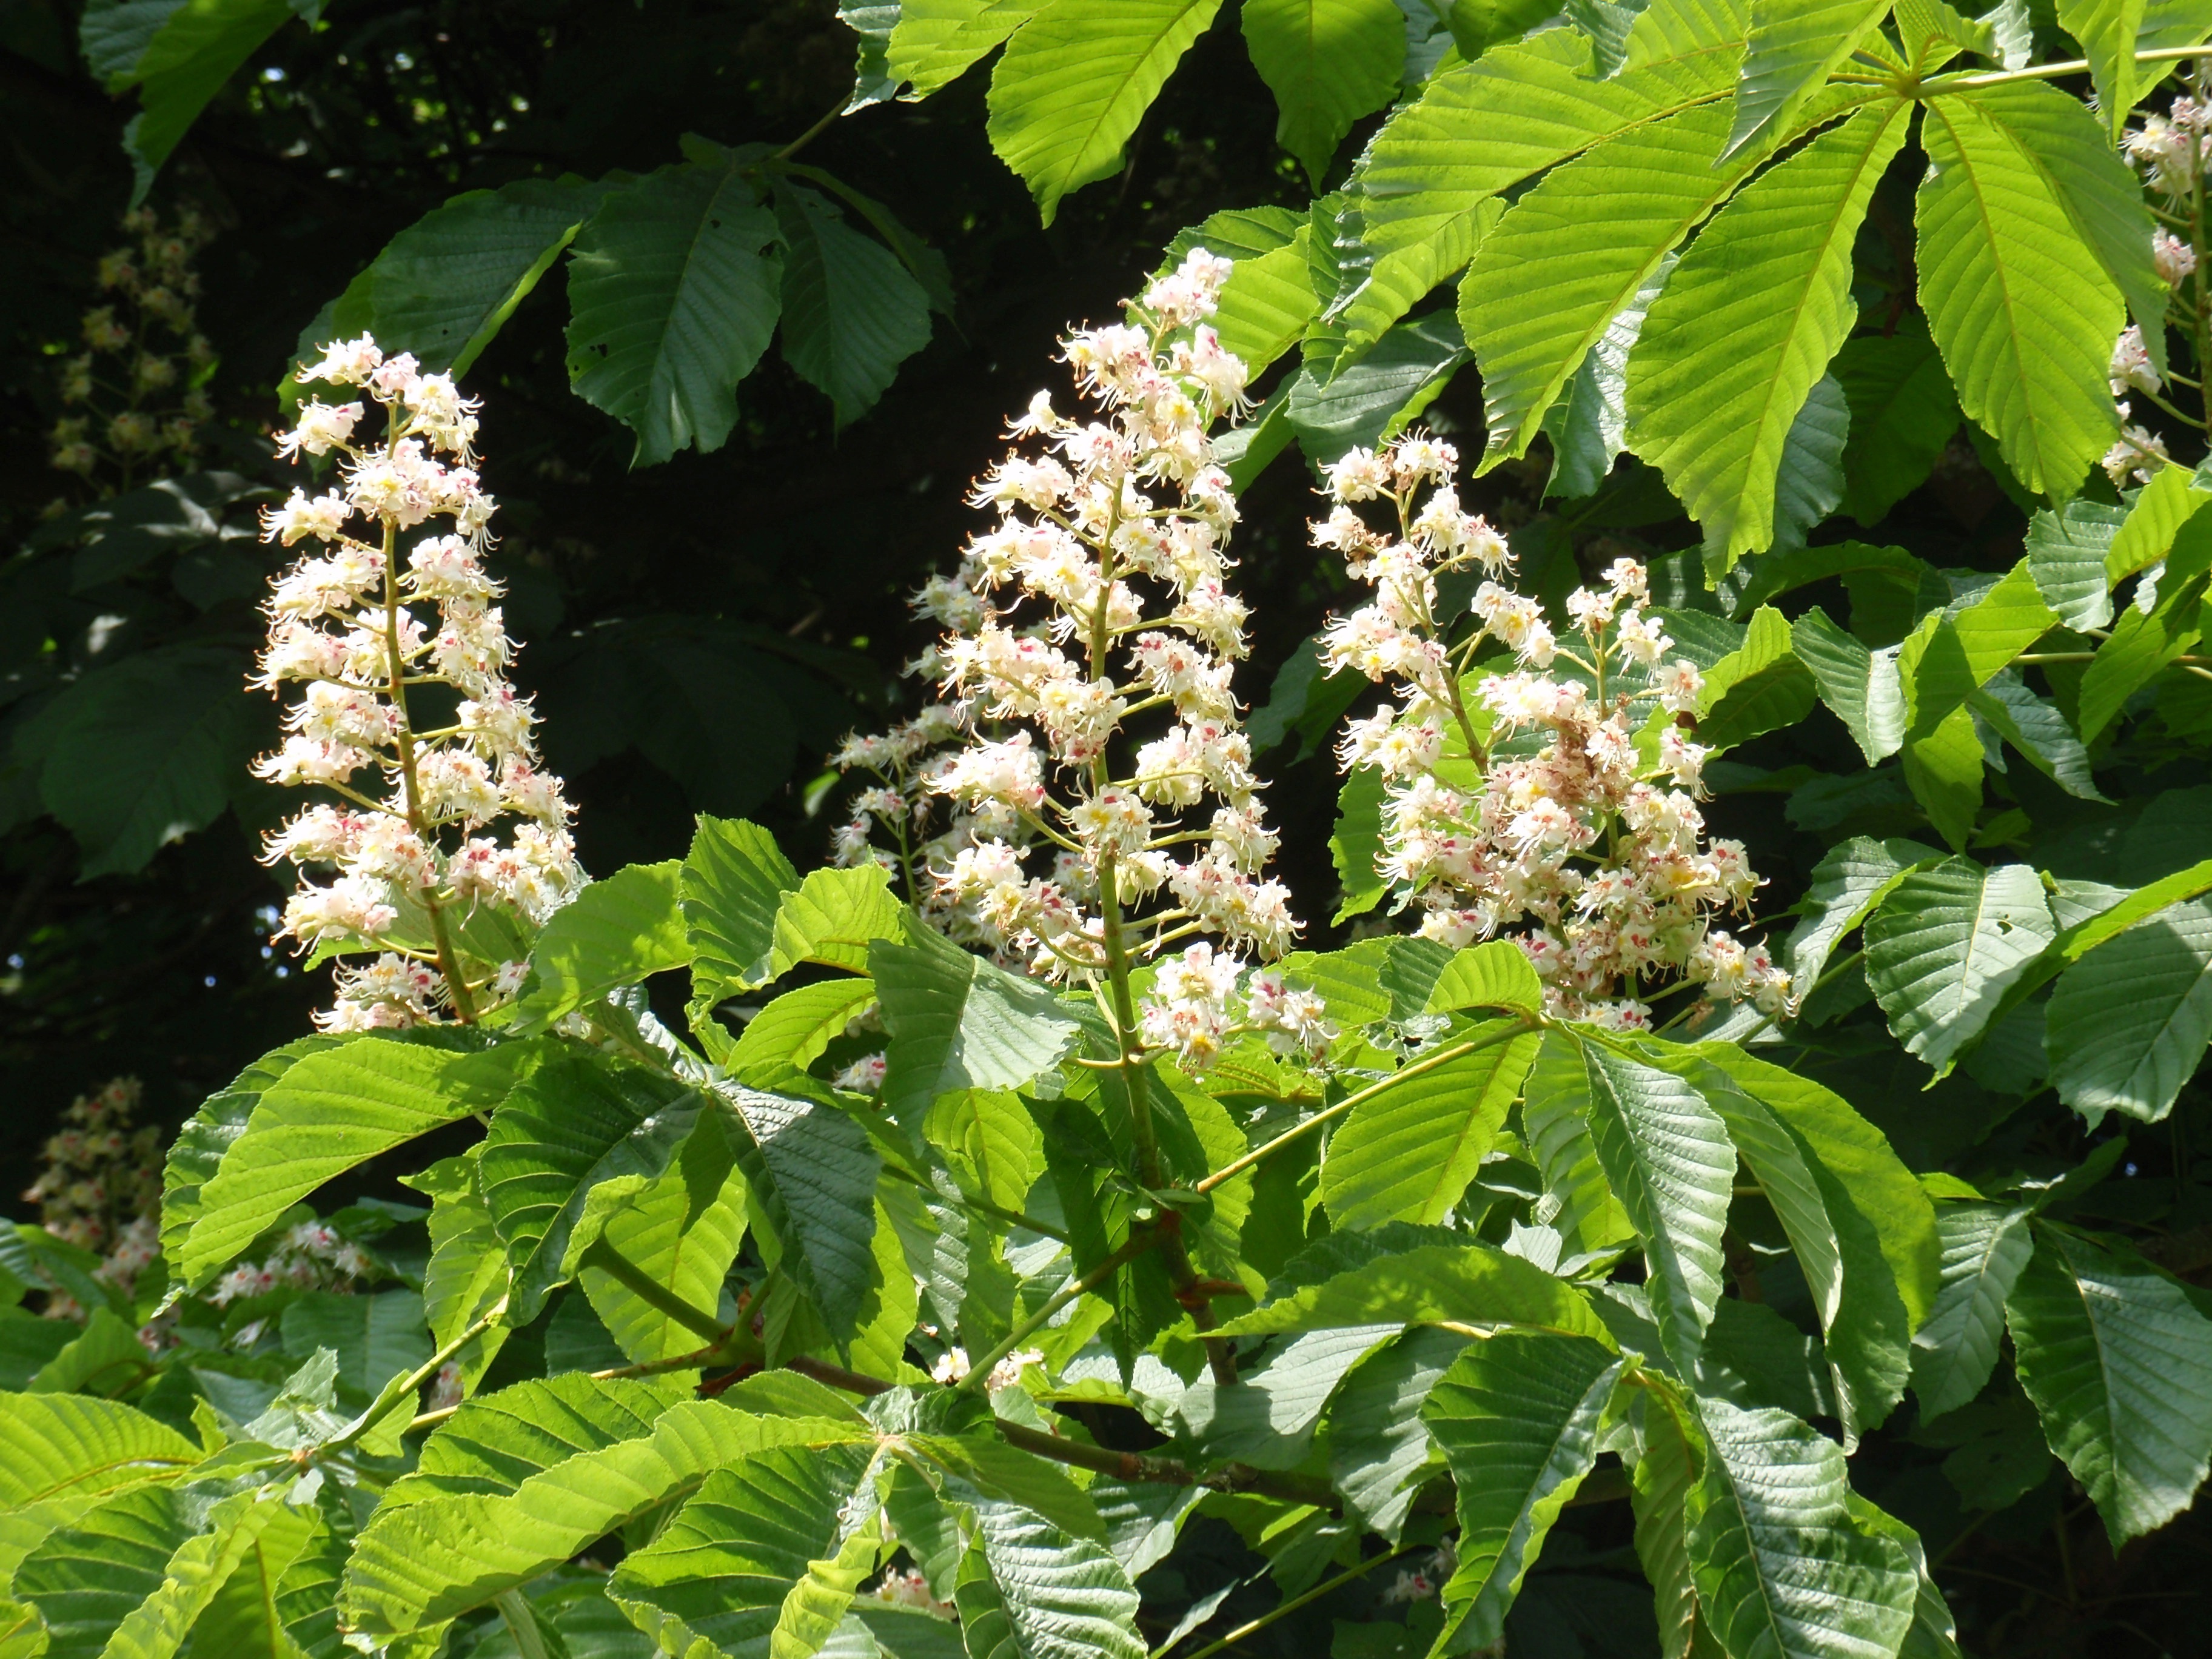
tree, branch, blossom, plant, white, fruit, leaf, flower, bloom, food, produce, botany, garden, flora, leaves, shrub, chestnut, flowering plant, umbel, land plant